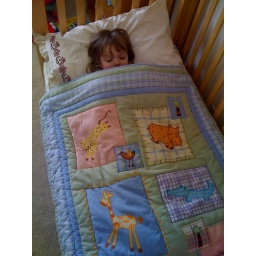
Pretending to sleep in her big girl bed